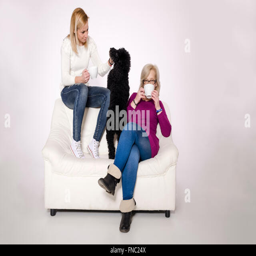
young woman and her mother sitting on the couch with a black poodle and drink tea